Porter Motor Company

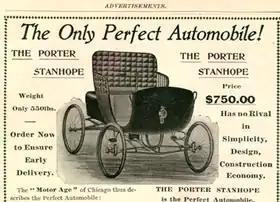
detail from Porter Stanhope advertisement in Wide World Magazine

The Porter Motor Company was an early American steam automobile manufacturer based in Allston, Massachusetts.